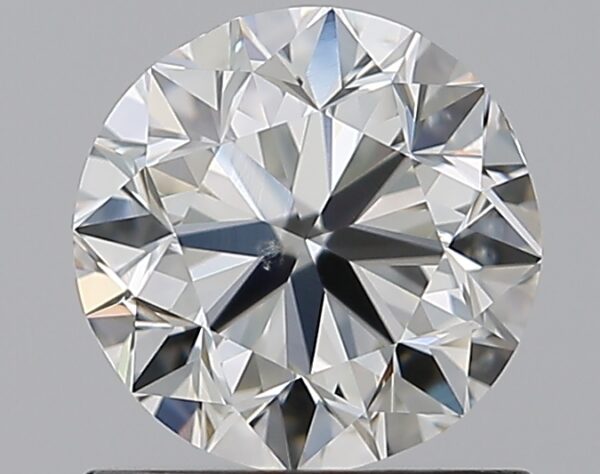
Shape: round
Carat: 1
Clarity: SI1
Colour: J
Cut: VG
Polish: EX
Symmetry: VG
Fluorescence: N
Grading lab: GIA
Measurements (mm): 6.15 x 6.23 x 4